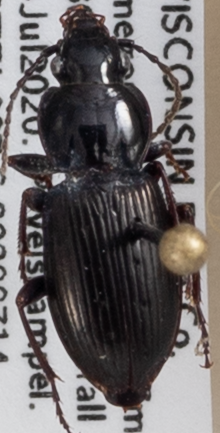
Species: Pterostichus pensylvanicus
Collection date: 2020-07-14
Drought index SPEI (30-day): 0.394
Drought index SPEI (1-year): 1.314
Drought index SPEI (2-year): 2.09